Defiance (TV series)

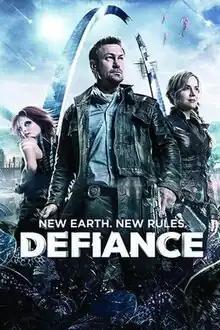

Defiance is an American science fiction Western drama television series developed by Rockne S. O'Bannon, Kevin Murphy, and Michael Taylor; the series is produced by Universal Cable Productions.